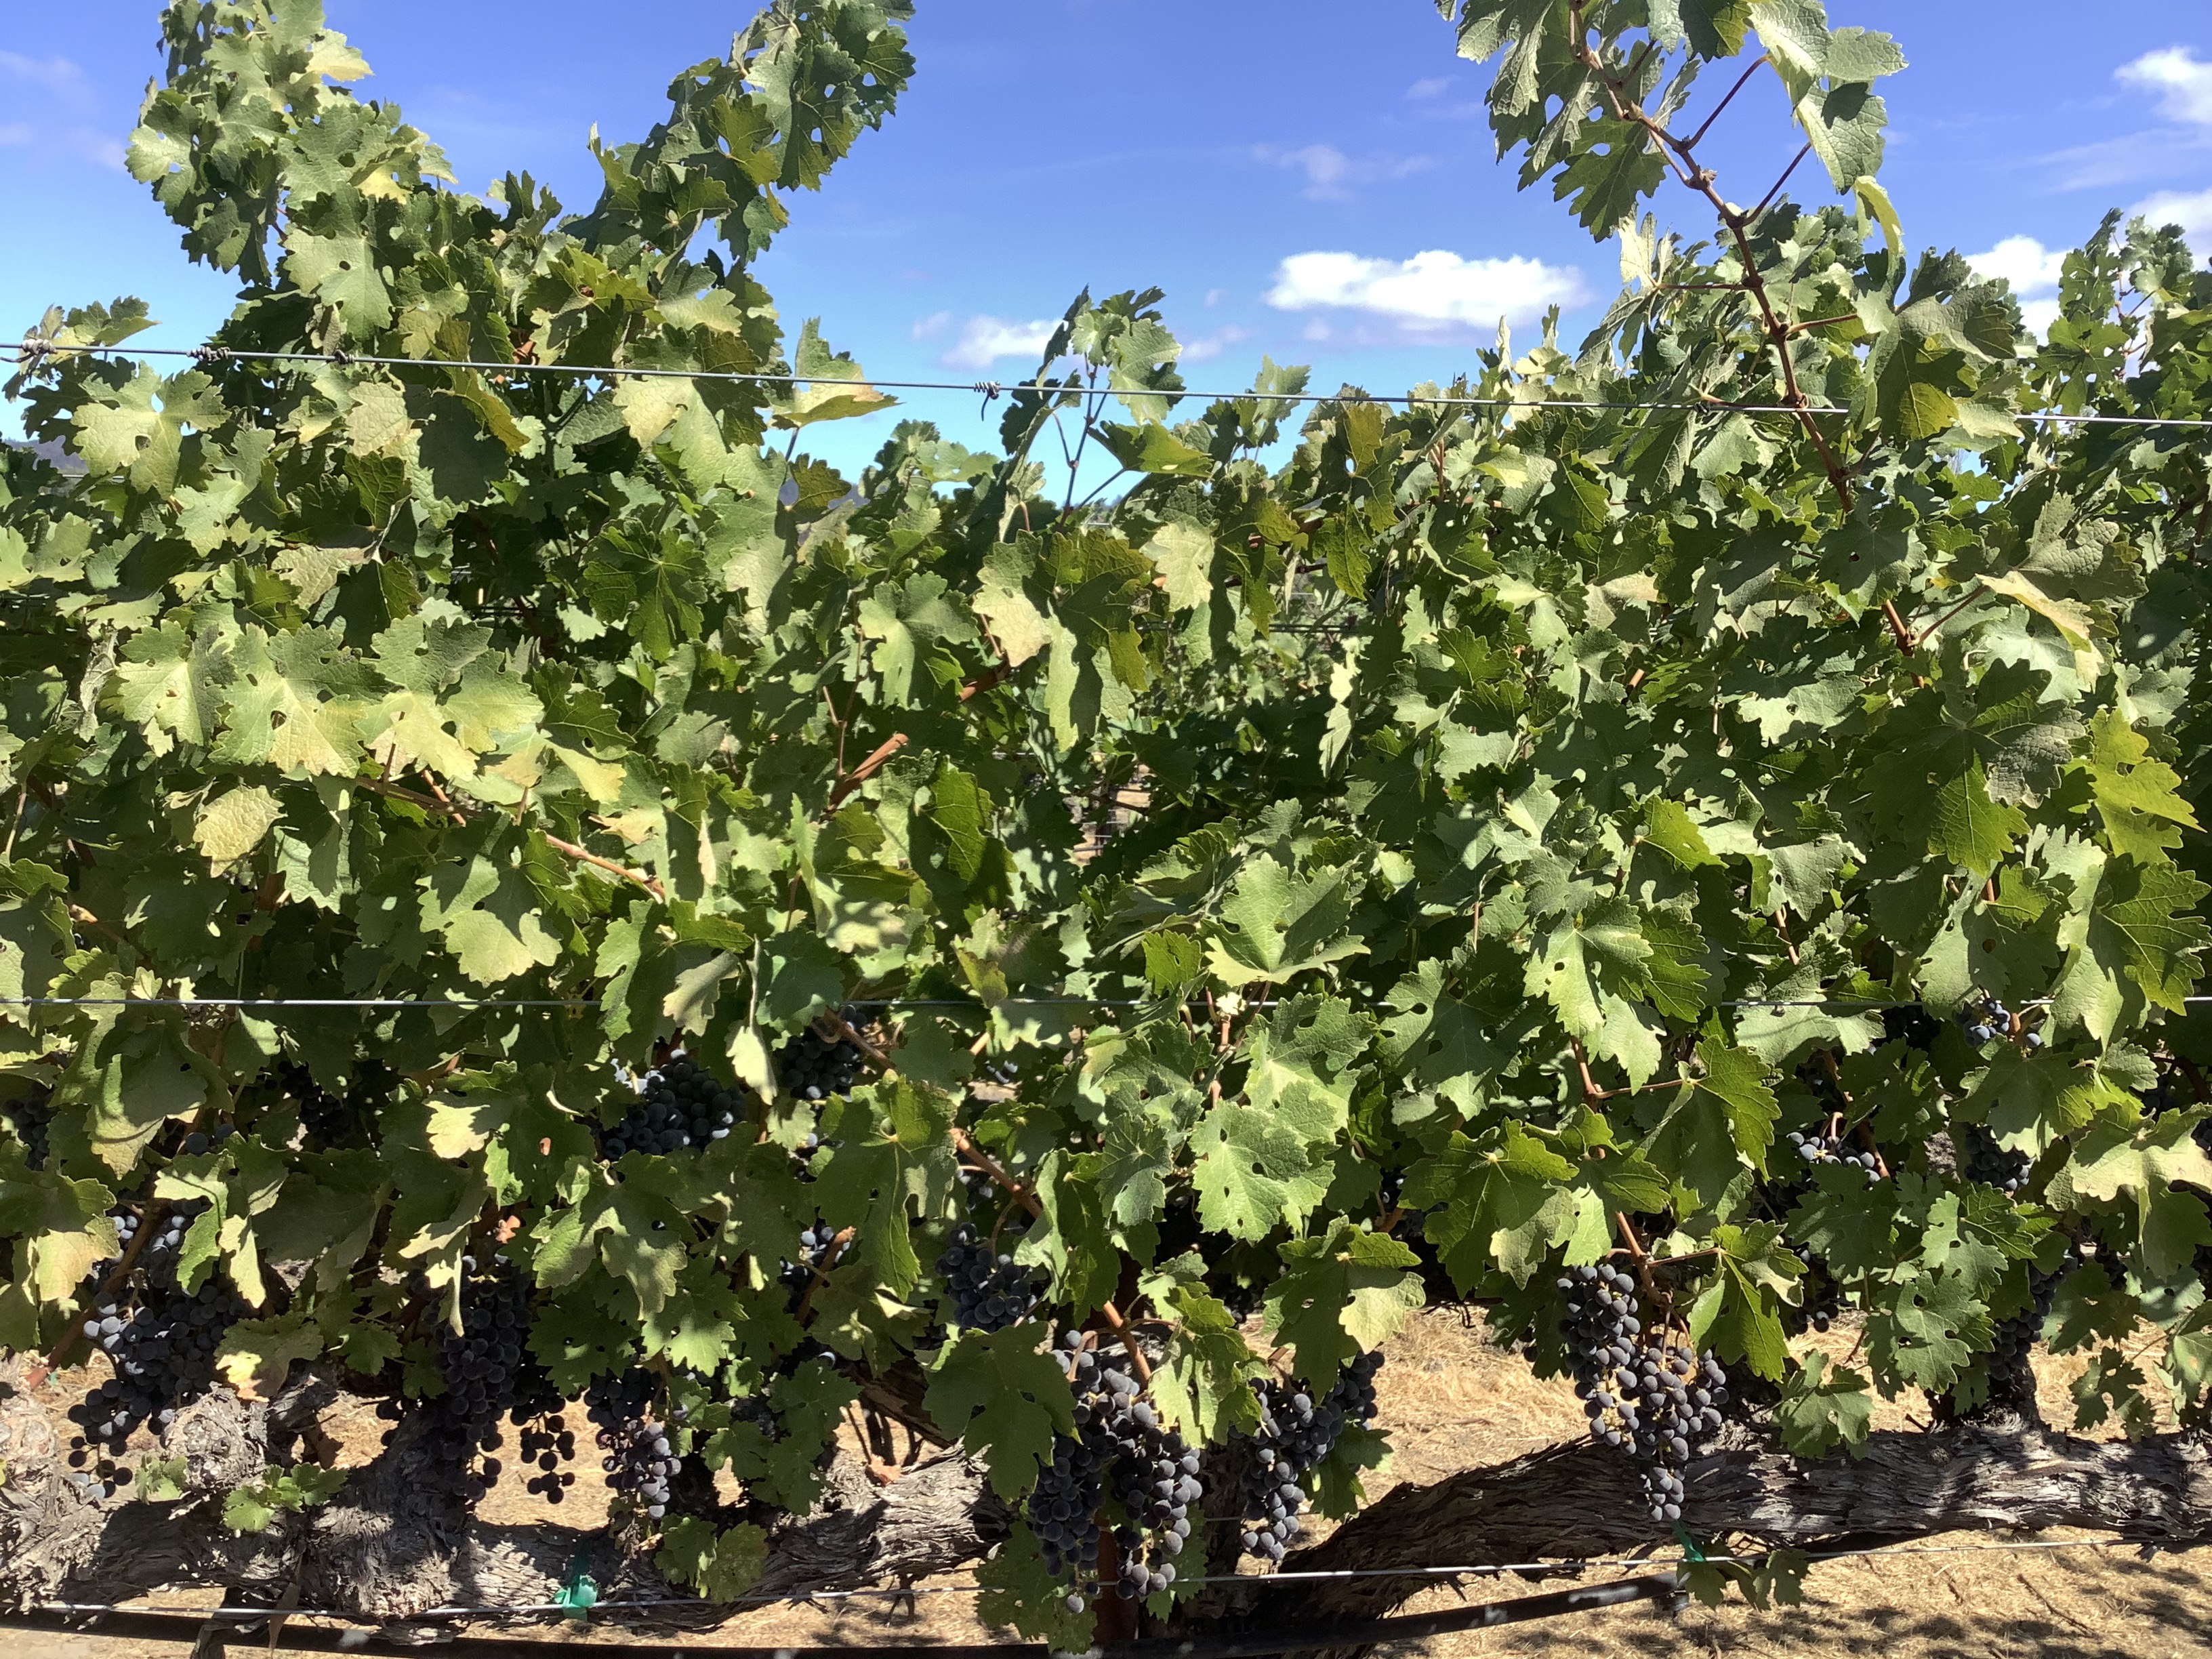
Label: No Virus